Isle of Skye

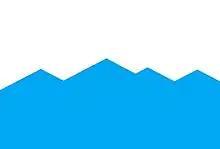
The Skye Flag until 2020

Skye has been used as a location for several feature films. The Ashaig aerodrome was used for the opening scenes of the 1980 film "Flash Gordon". "Stardust", released in 2007 and starring Robert De Niro and Michelle Pfeiffer, featured scenes near Uig, Loch Coruisk and the Quiraing. Another 2007 film, "", was shot almost entirely in various locations on the island. The Justin Kurzel adaption of Macbeth starring Michael Fassbender was also filmed on the Island. Some of the opening scenes in Ridley Scott's 2012 feature film "Prometheus" were shot and set at the Old Man of Storr. In 1973 "The Highlands and Islands - a Royal Tour", a documentary about Prince Charles's visit to the Highlands and Islands, directed by Oscar Marzaroli, was shot partly on Skye. Scenes from the Scottish Gaelic-language BBC Alba television series "Bannan" were filmed on the island.